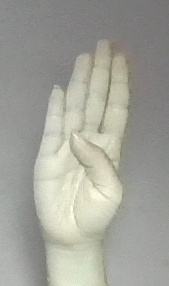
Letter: kaaf